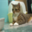
Label: cat